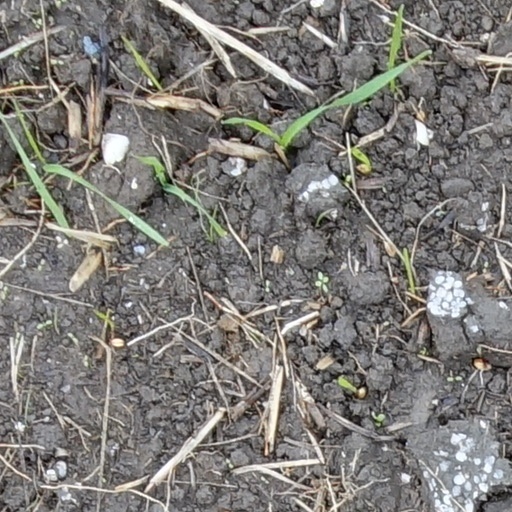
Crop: wheat